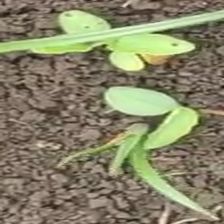
Weed species: Moti_dudhi(Euphorbia_geneculata_L)